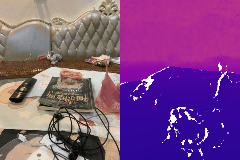
Label: book